Hamilton (musical)

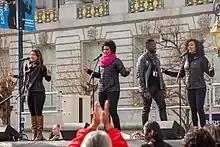
Members of the touring cast perform at the 2020 Women's March in San Francisco

Directed by Thomas Kail and choreographed by Andy Blankenbuehler, the musical received its world premiere Off-Broadway at The Public Theater, under the supervision of the Public's Artistic Director Oskar Eustis, with previews starting on January 20, 2015, and officially opening on February 17. The production was extended twice, first to April 5 and then to May 3. Chernow served as historical consultant to the production. The show opened to universal acclaim according to review aggregator "Did He Like It".